J. K. Rowling

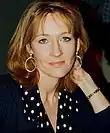
Rowling at the National Press Club in Washington, D.C. in 1999

Rowling's secondary school was Wyedean School and College, a state school she began attending at the age of eleven and where she was bullied. Rowling was inspired by her favourite teacher, Lucy Shepherd, who taught the importance of structure and precision in writing. Smith describes her as "intelligent yet shy". Her teacher Dale Neuschwander was impressed by her imagination. When she was a young teenager, Rowling's great-aunt gave her "Hons and Rebels", the autobiography of the civil rights activist Jessica Mitford, who became Rowling's heroine.